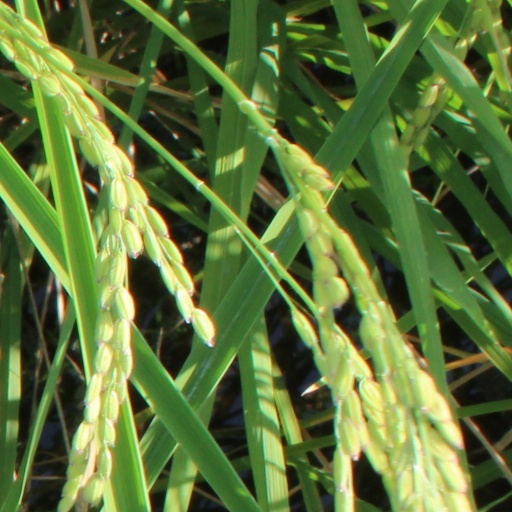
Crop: rice